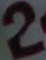
Number: 2